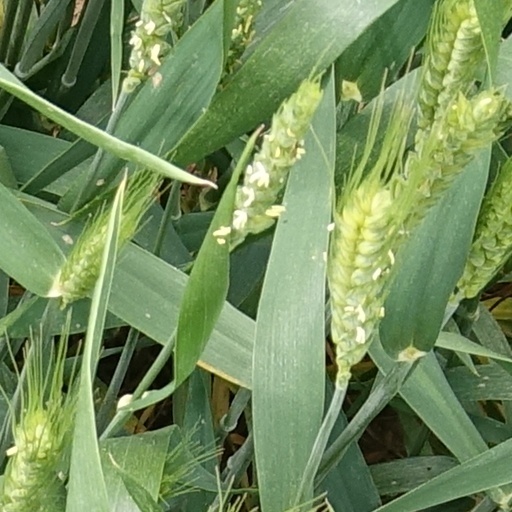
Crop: wheat